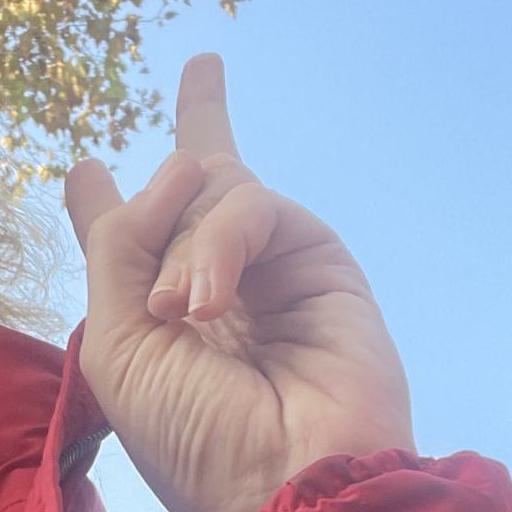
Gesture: peace